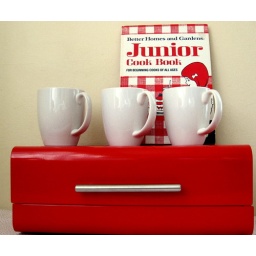
January Challenge Interior Stylingconstructive feedback welcomedMy new Target bread box, in a red &amp;amp; white grouping